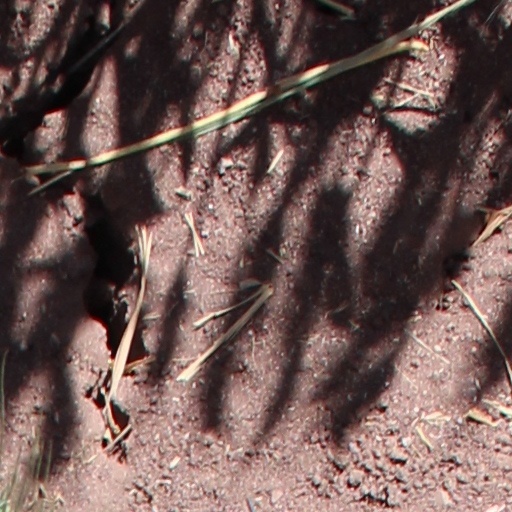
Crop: wheat